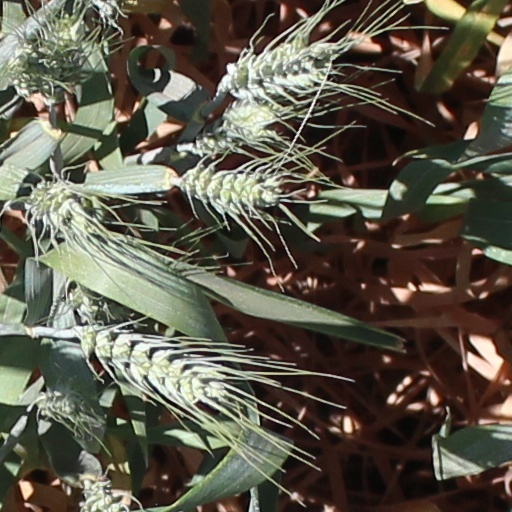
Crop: wheat